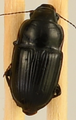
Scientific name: Euryderus grossus
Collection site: Central Plains Experimental Range NEON (CPER), plot CPER_003